Sofia Region

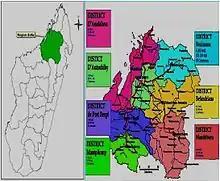
Sofia

Sofia is crossed by the National Road 4 (Antananarivo-Mahajanga), National Road 6 (Antsohihy-Diego Suarez), the National road 31 (Antsohihy to Mandritsara) and National road 32 (Antsohihy to Bealanana).